Savings Bank of South Australia

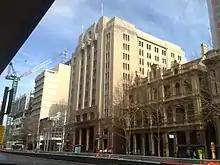
Former Savings Bank of SA and now BankSA head office on King William Street, Adelaide, completed in 1943

The Savings Bank of South Australia was established in the colony of South Australia on 11 March 1848, as a savings bank. Its sole employee was John Hector, who started the business a single room in Gawler Place, Adelaide, that was provided rent-free by the Glen Osmond Mining Company.